Question: Please indicate a possible affordance area of drink_with_bottle that can be used for holding
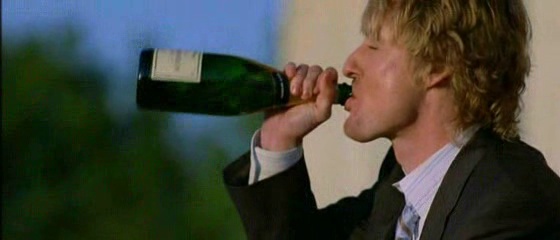
Answer: [133.5, 47, 364.5, 111]